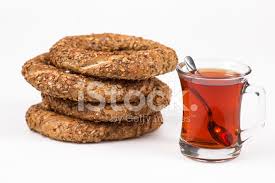
Yemek: simit